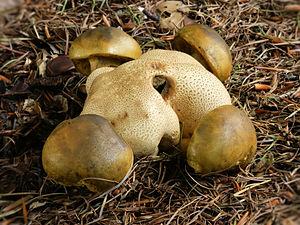
Un bolet parasite (Boletus parasiticus) pousse sur un Scléroderme vulgaire à Bruges, en Belgique.
Pseudoboletus parasiticus, le bolet parasite est une espèce de champignons basidiomycètes du genre Pseudoboletus dans la famille des Boletacées. C'est un parasite des sclérodermes.